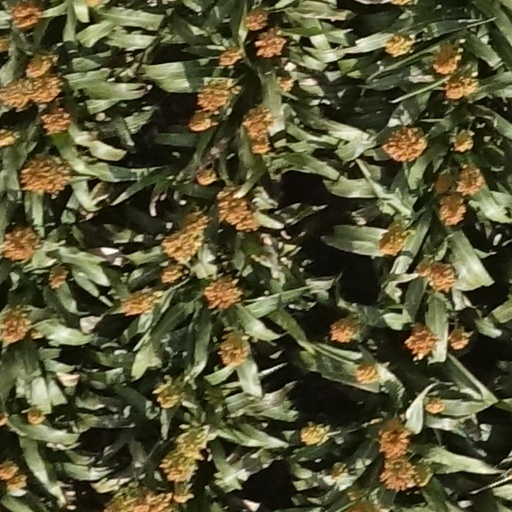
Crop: sorghum